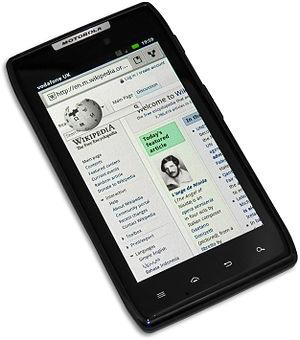
Ce qui suit est une liste classée par catégorie de produits Motorola; des appareils pour utilisateur finaux aussi bien que les semi-conducteurs pour industriels, tout ce qui entoure un système radios, téléphones portables, microprocesseurs, microcontrôleurs, et processeurs de signaux numériques.